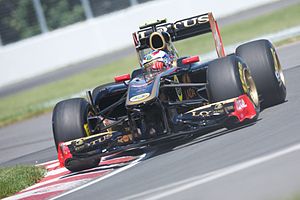
Vitalij Petrov
Petrov ved Canadas Grand Prix 2011
Vitalij Aleksandrovitj Petrov er en russisk Formel 1-kører, der kører for Renault. Han er til dato en eneste russer der har kørt om Formel 1-verdensmesterskabet. Senere blev han også, den første russer på podiet med en 3.plads, ved 2011 Australien Grand Prix.